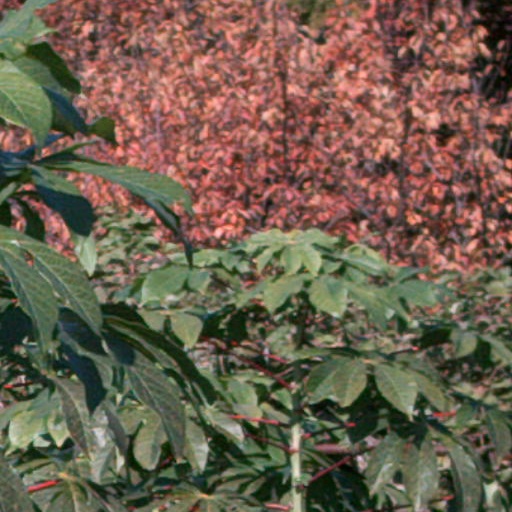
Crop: cassava